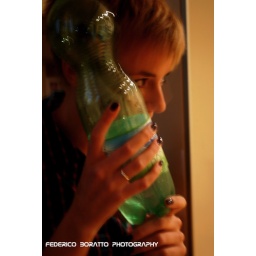
girl in the bottle